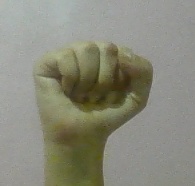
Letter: saad